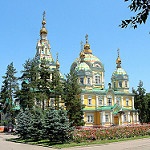
Label: buildings